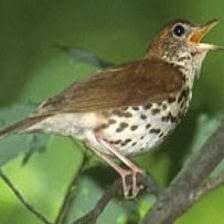
Species: WOOD THRUSH
Scientific name: HYLOCICHLA MUSTELINA